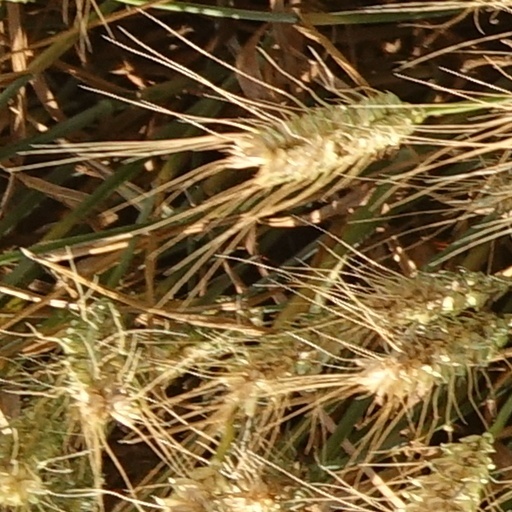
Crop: wheat